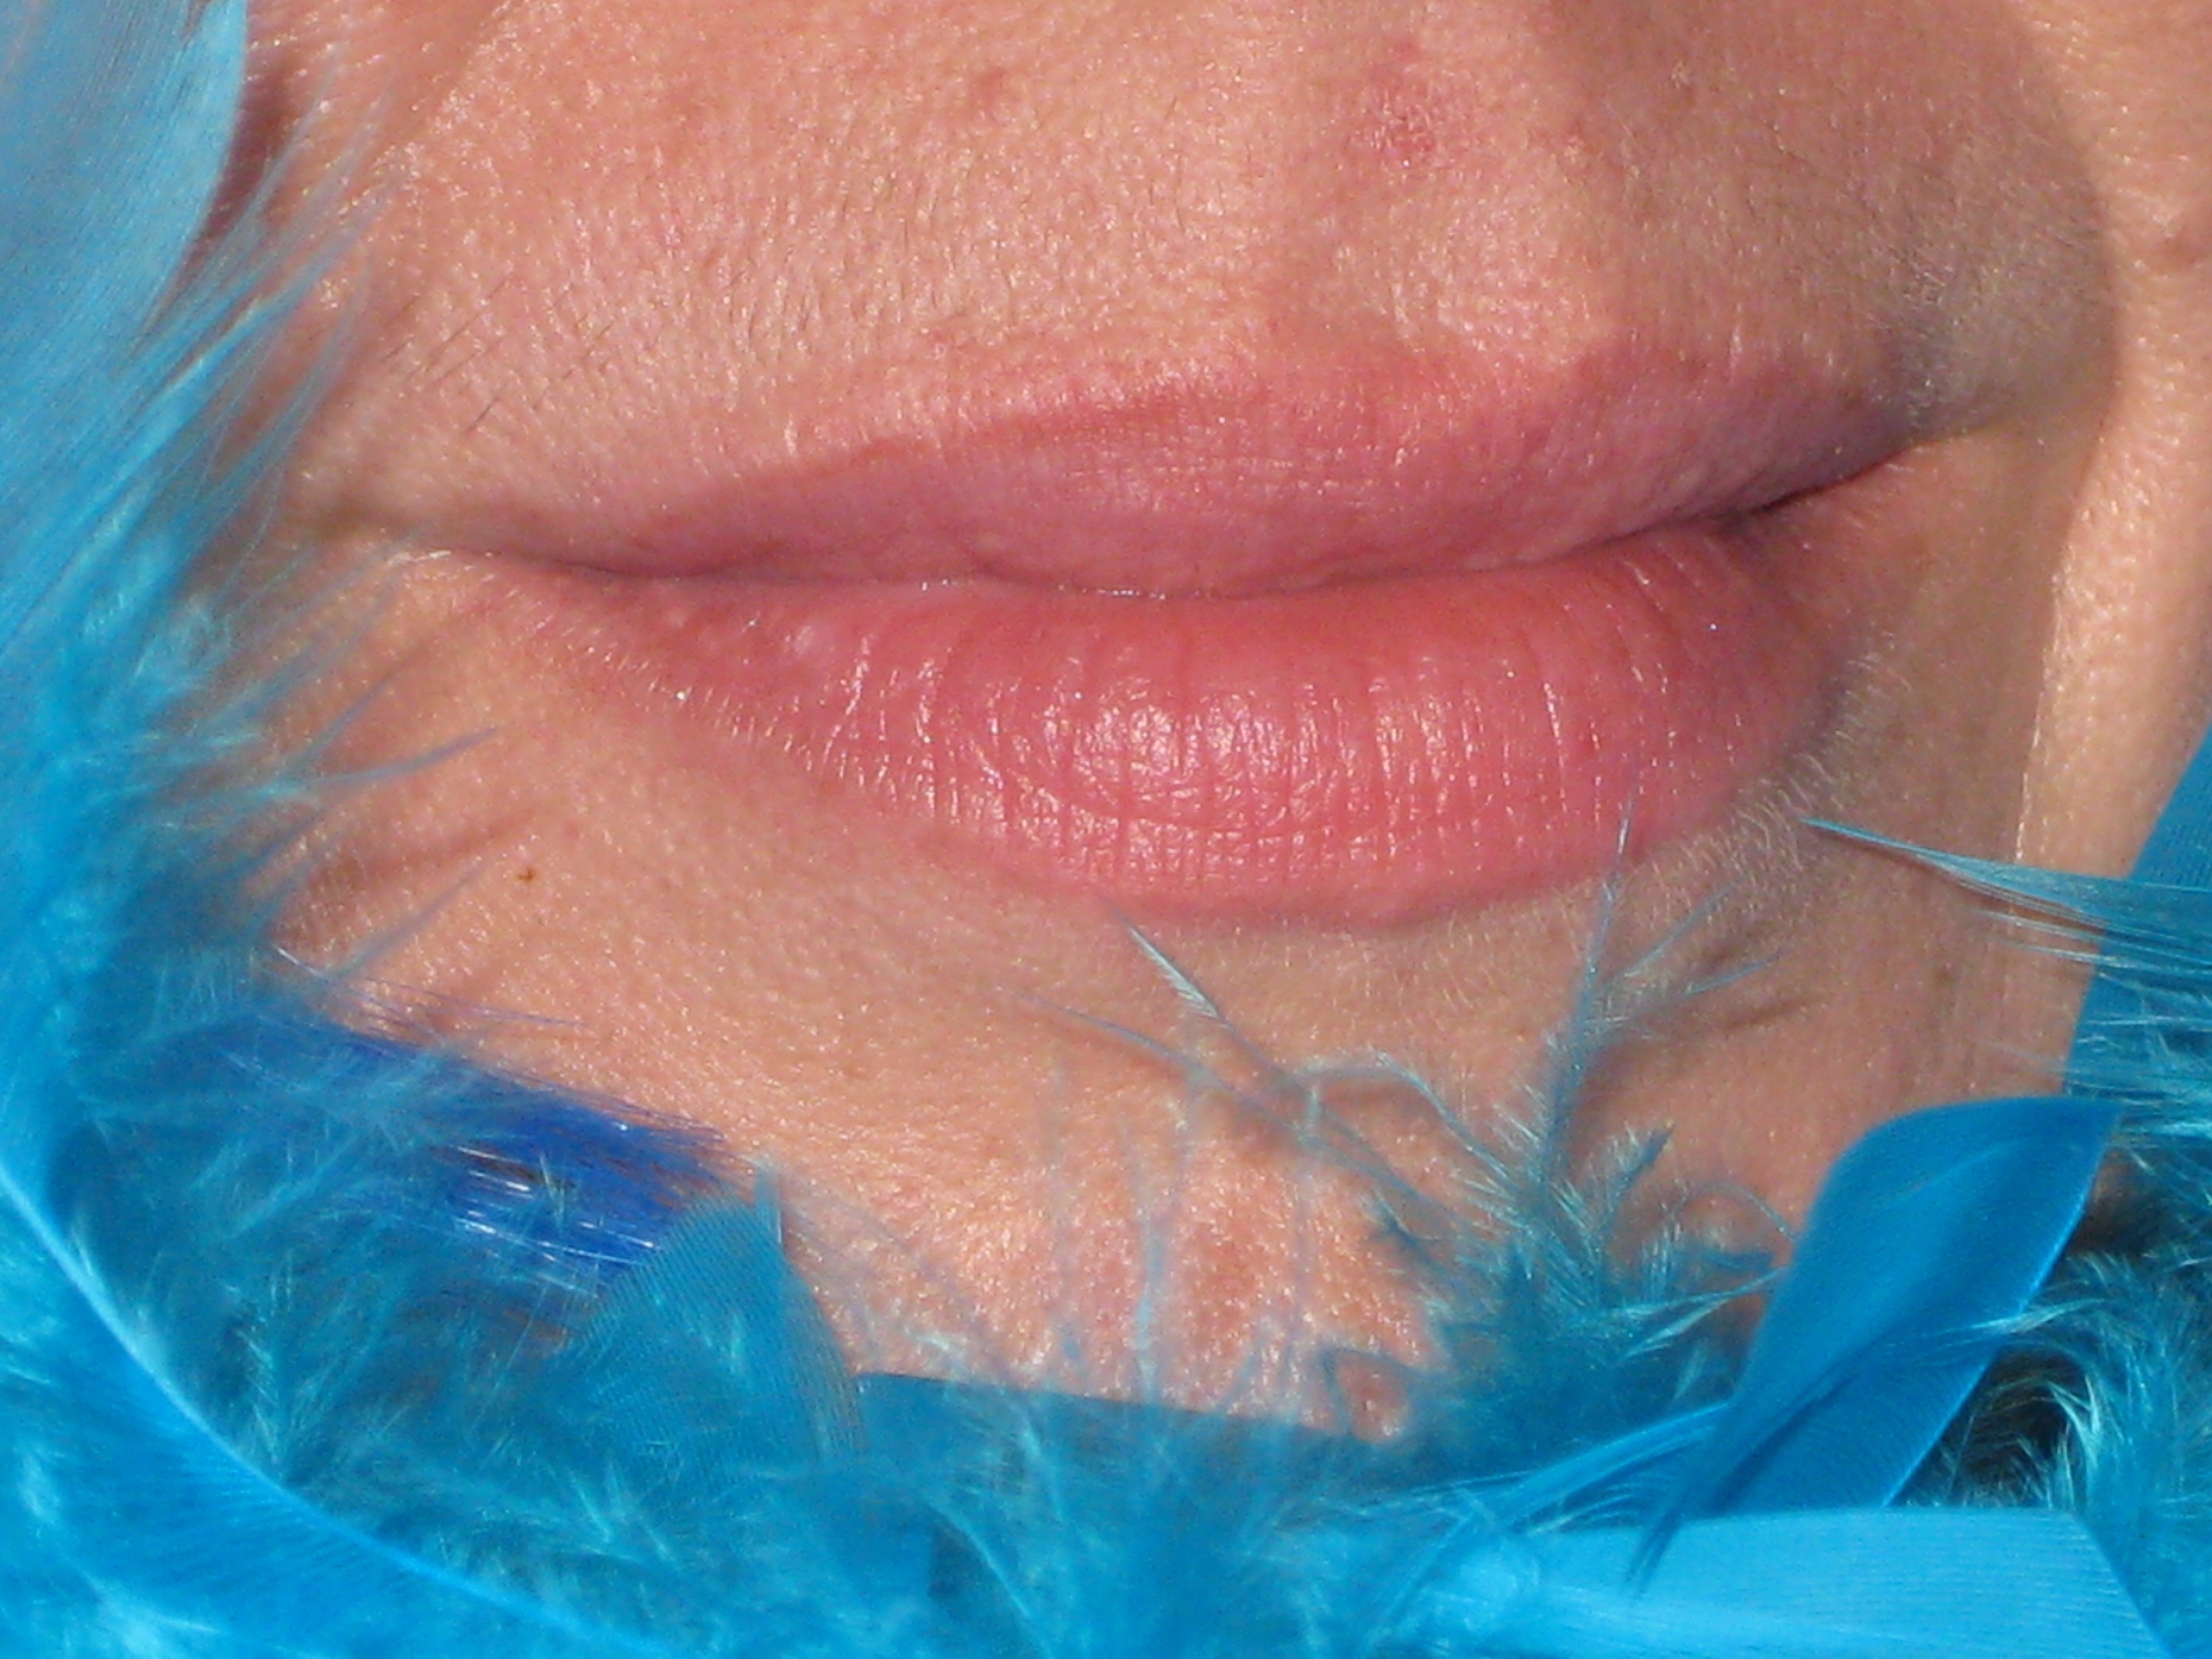
woman, blue, lip, mouth, chest, close up, human body, face, nose, cheek, eye, skin, lips, organ